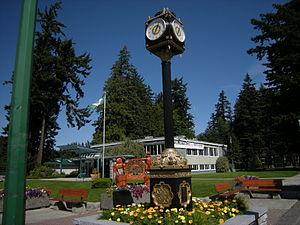
Hope est une municipalité de district de Colombie-Britannique, au Canada, située à l'est de Vancouver, au confluent du Fraser et de son affluent, la rivière Coquihalla.